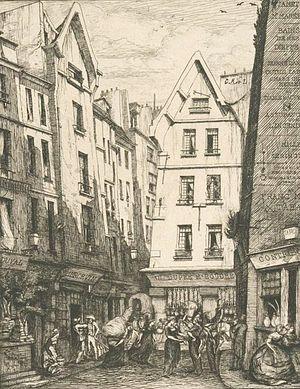
La rue Pirouette est une voie située au deuxième sous-sol du Forum des Halles dans le 1ᵉʳ arrondissement de Paris, en France. Elle reprend le nom d'une rue du Paris médiéval disparue.